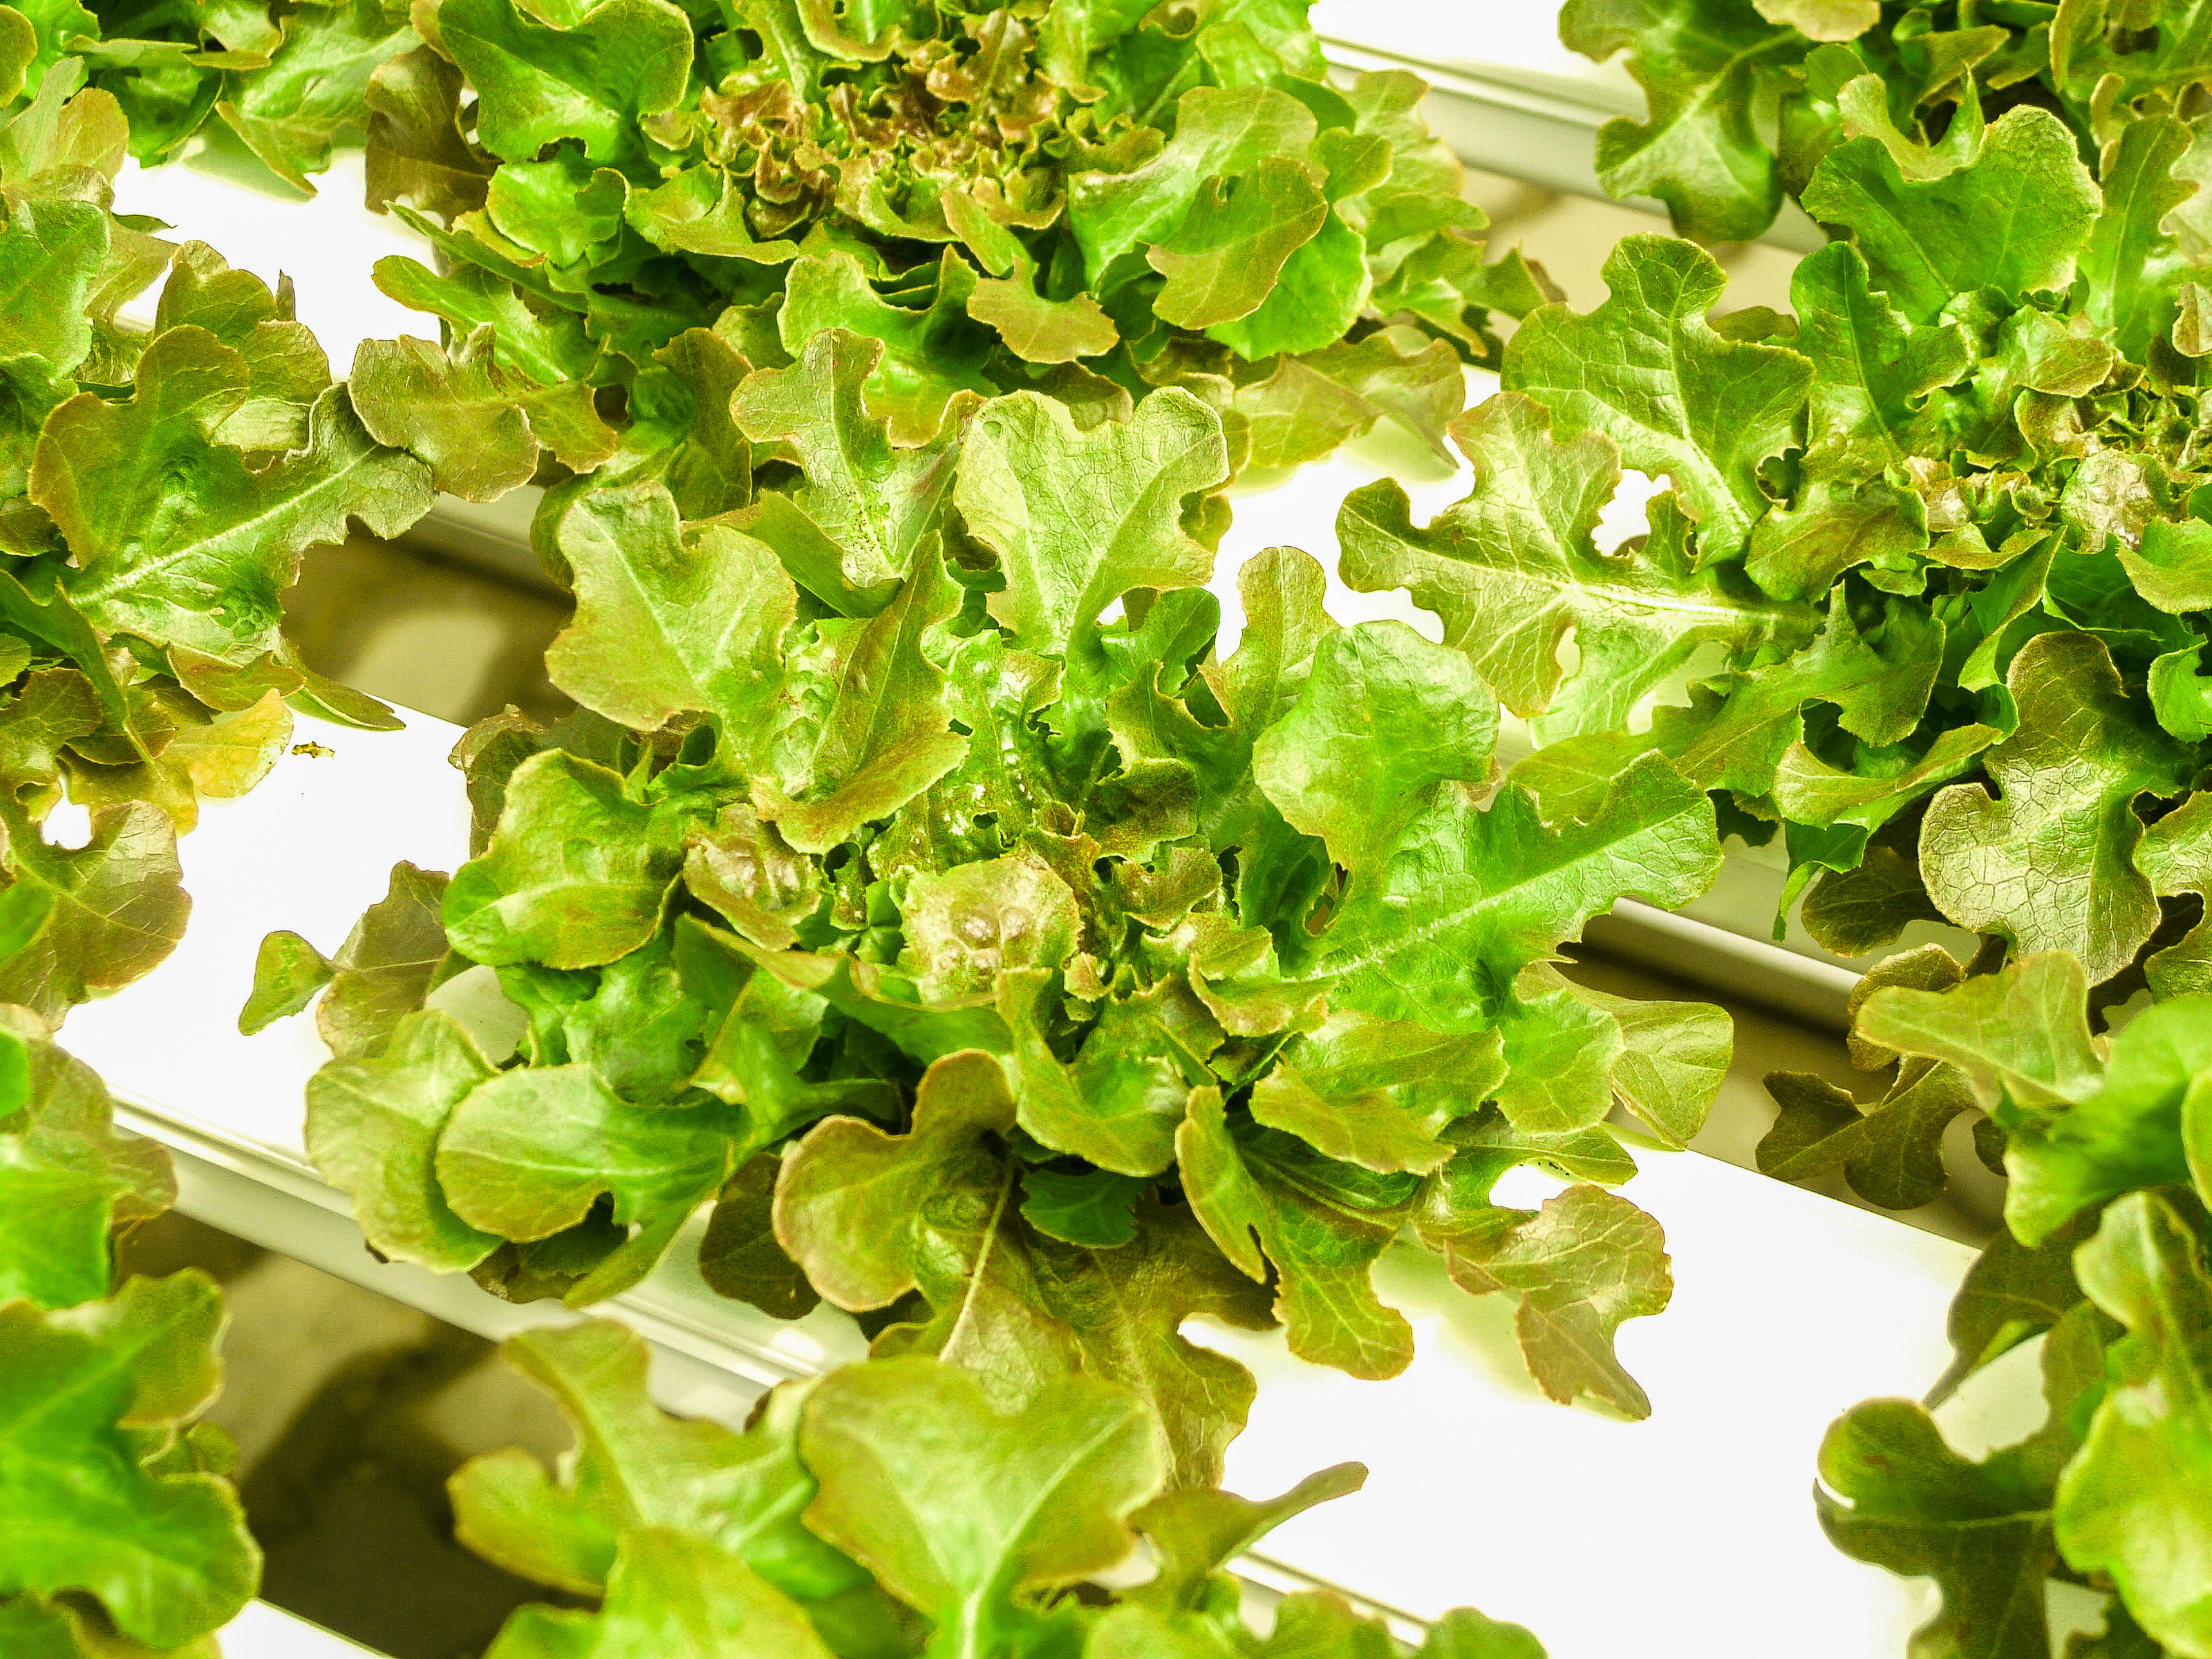
farm, green, food, hydroponic, agriculture, garden, organic, vegetable, water, fresh, plant, leaf, growth, healthy, cultivation, technology, nature, grow, greenhouse, salad, lettuce, health, environment, industry, farming, modern, plantation, field, nutrition, background, leaf vegetable, herb, spring greens